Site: saxony
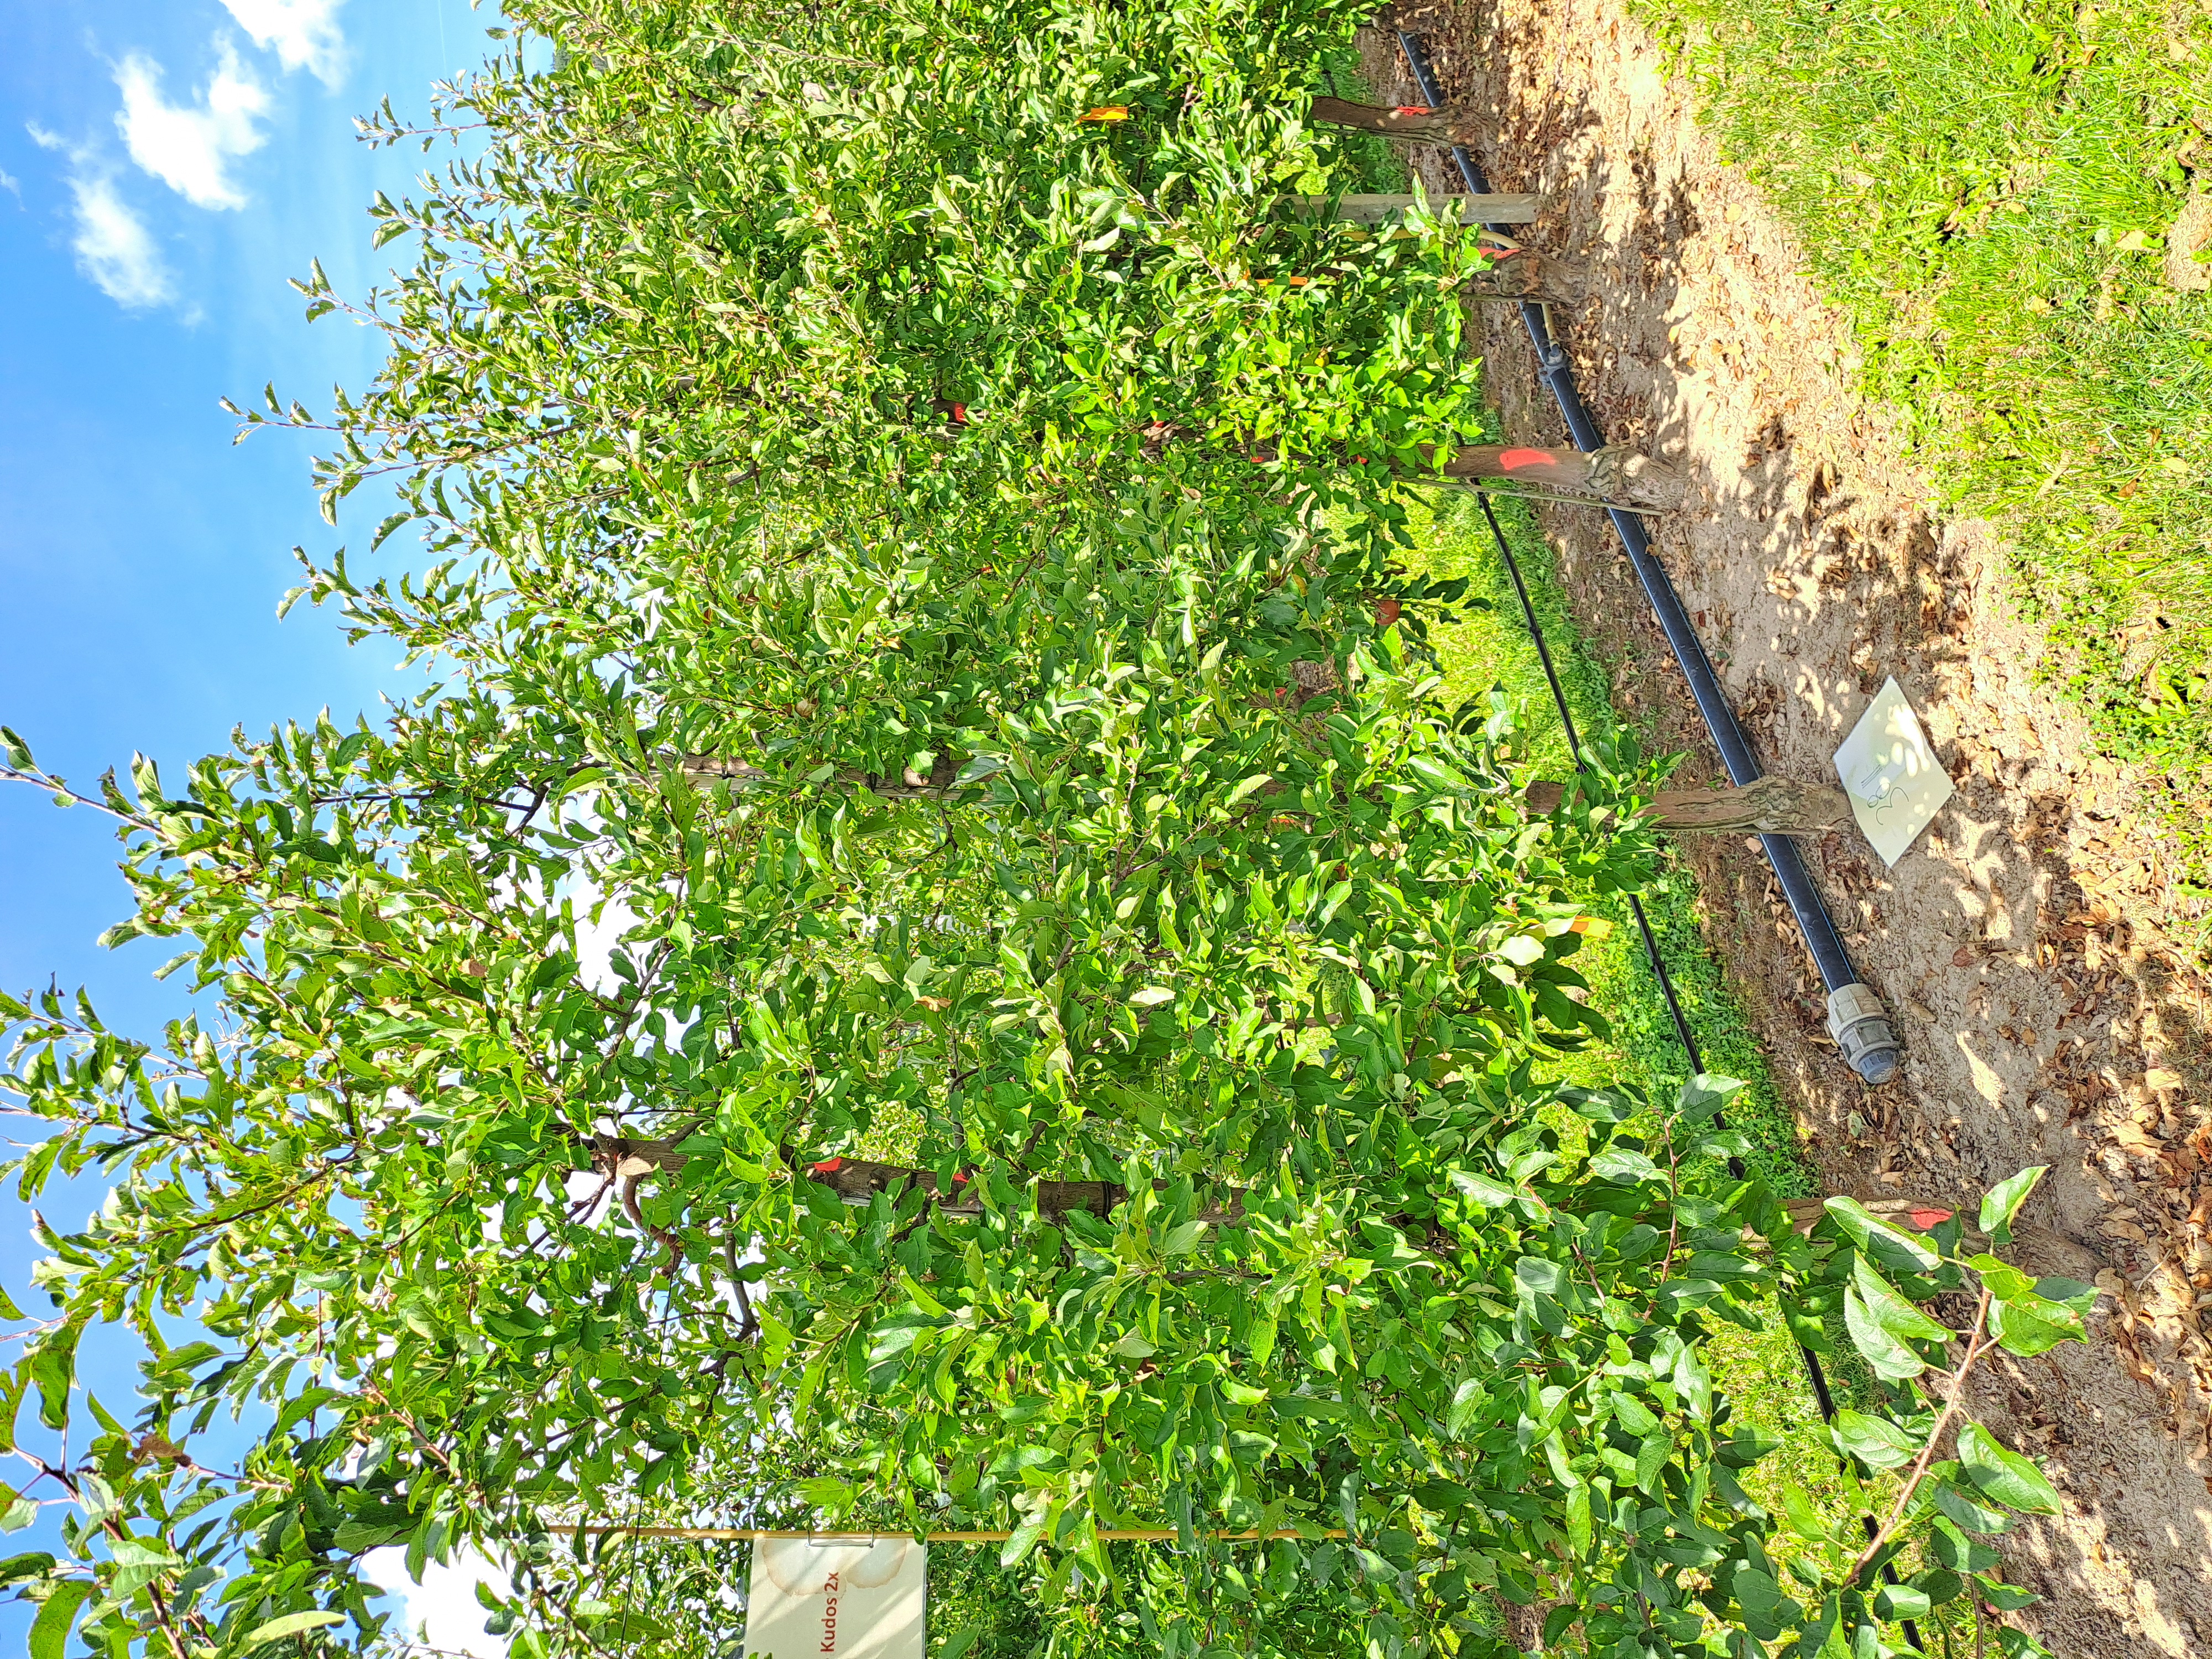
Growth stage (BBCH 85): Maturity of fruit and seed